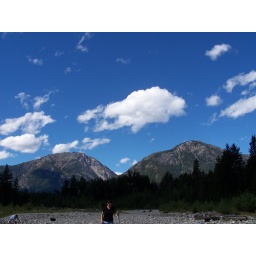
Playing along a rocky river bed in Mazama, WA. Yes, that's the real sky.